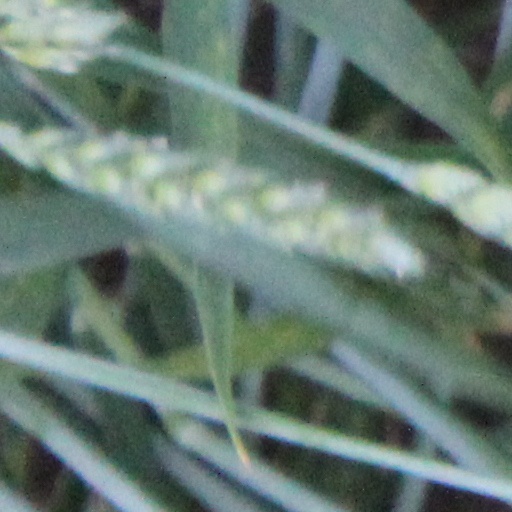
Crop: wheat